California Maritime Academy Corps of Cadets

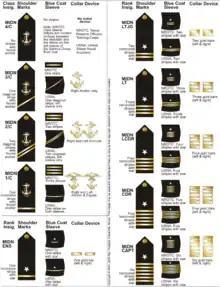
Rank Structure

All seniors not in an officer position wear the rank of Cadet Ensign (1 Gold Bar). Previously underclassmen were considered equivalent to enlisted ranks, and depending in position wore insignia of a Petty Officer or Chief Petty Officer. Currently, cadets in non-leadership positions wear sleeve striping and rank insignia that corresponds to their academic class standing.